GWR 1000 Class

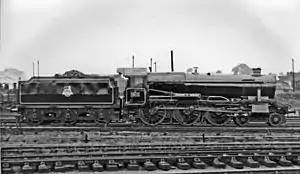
1013 "County of Dorset" at Gloucester Eastgate railway station, 1953.

The Great Western Railway 1000 Class or County Class was a class of 4-6-0 steam locomotive. Thirty examples were built between 1945 and 1947, but all were withdrawn and scrapped in the early 1960s. A replica locomotive is under construction.